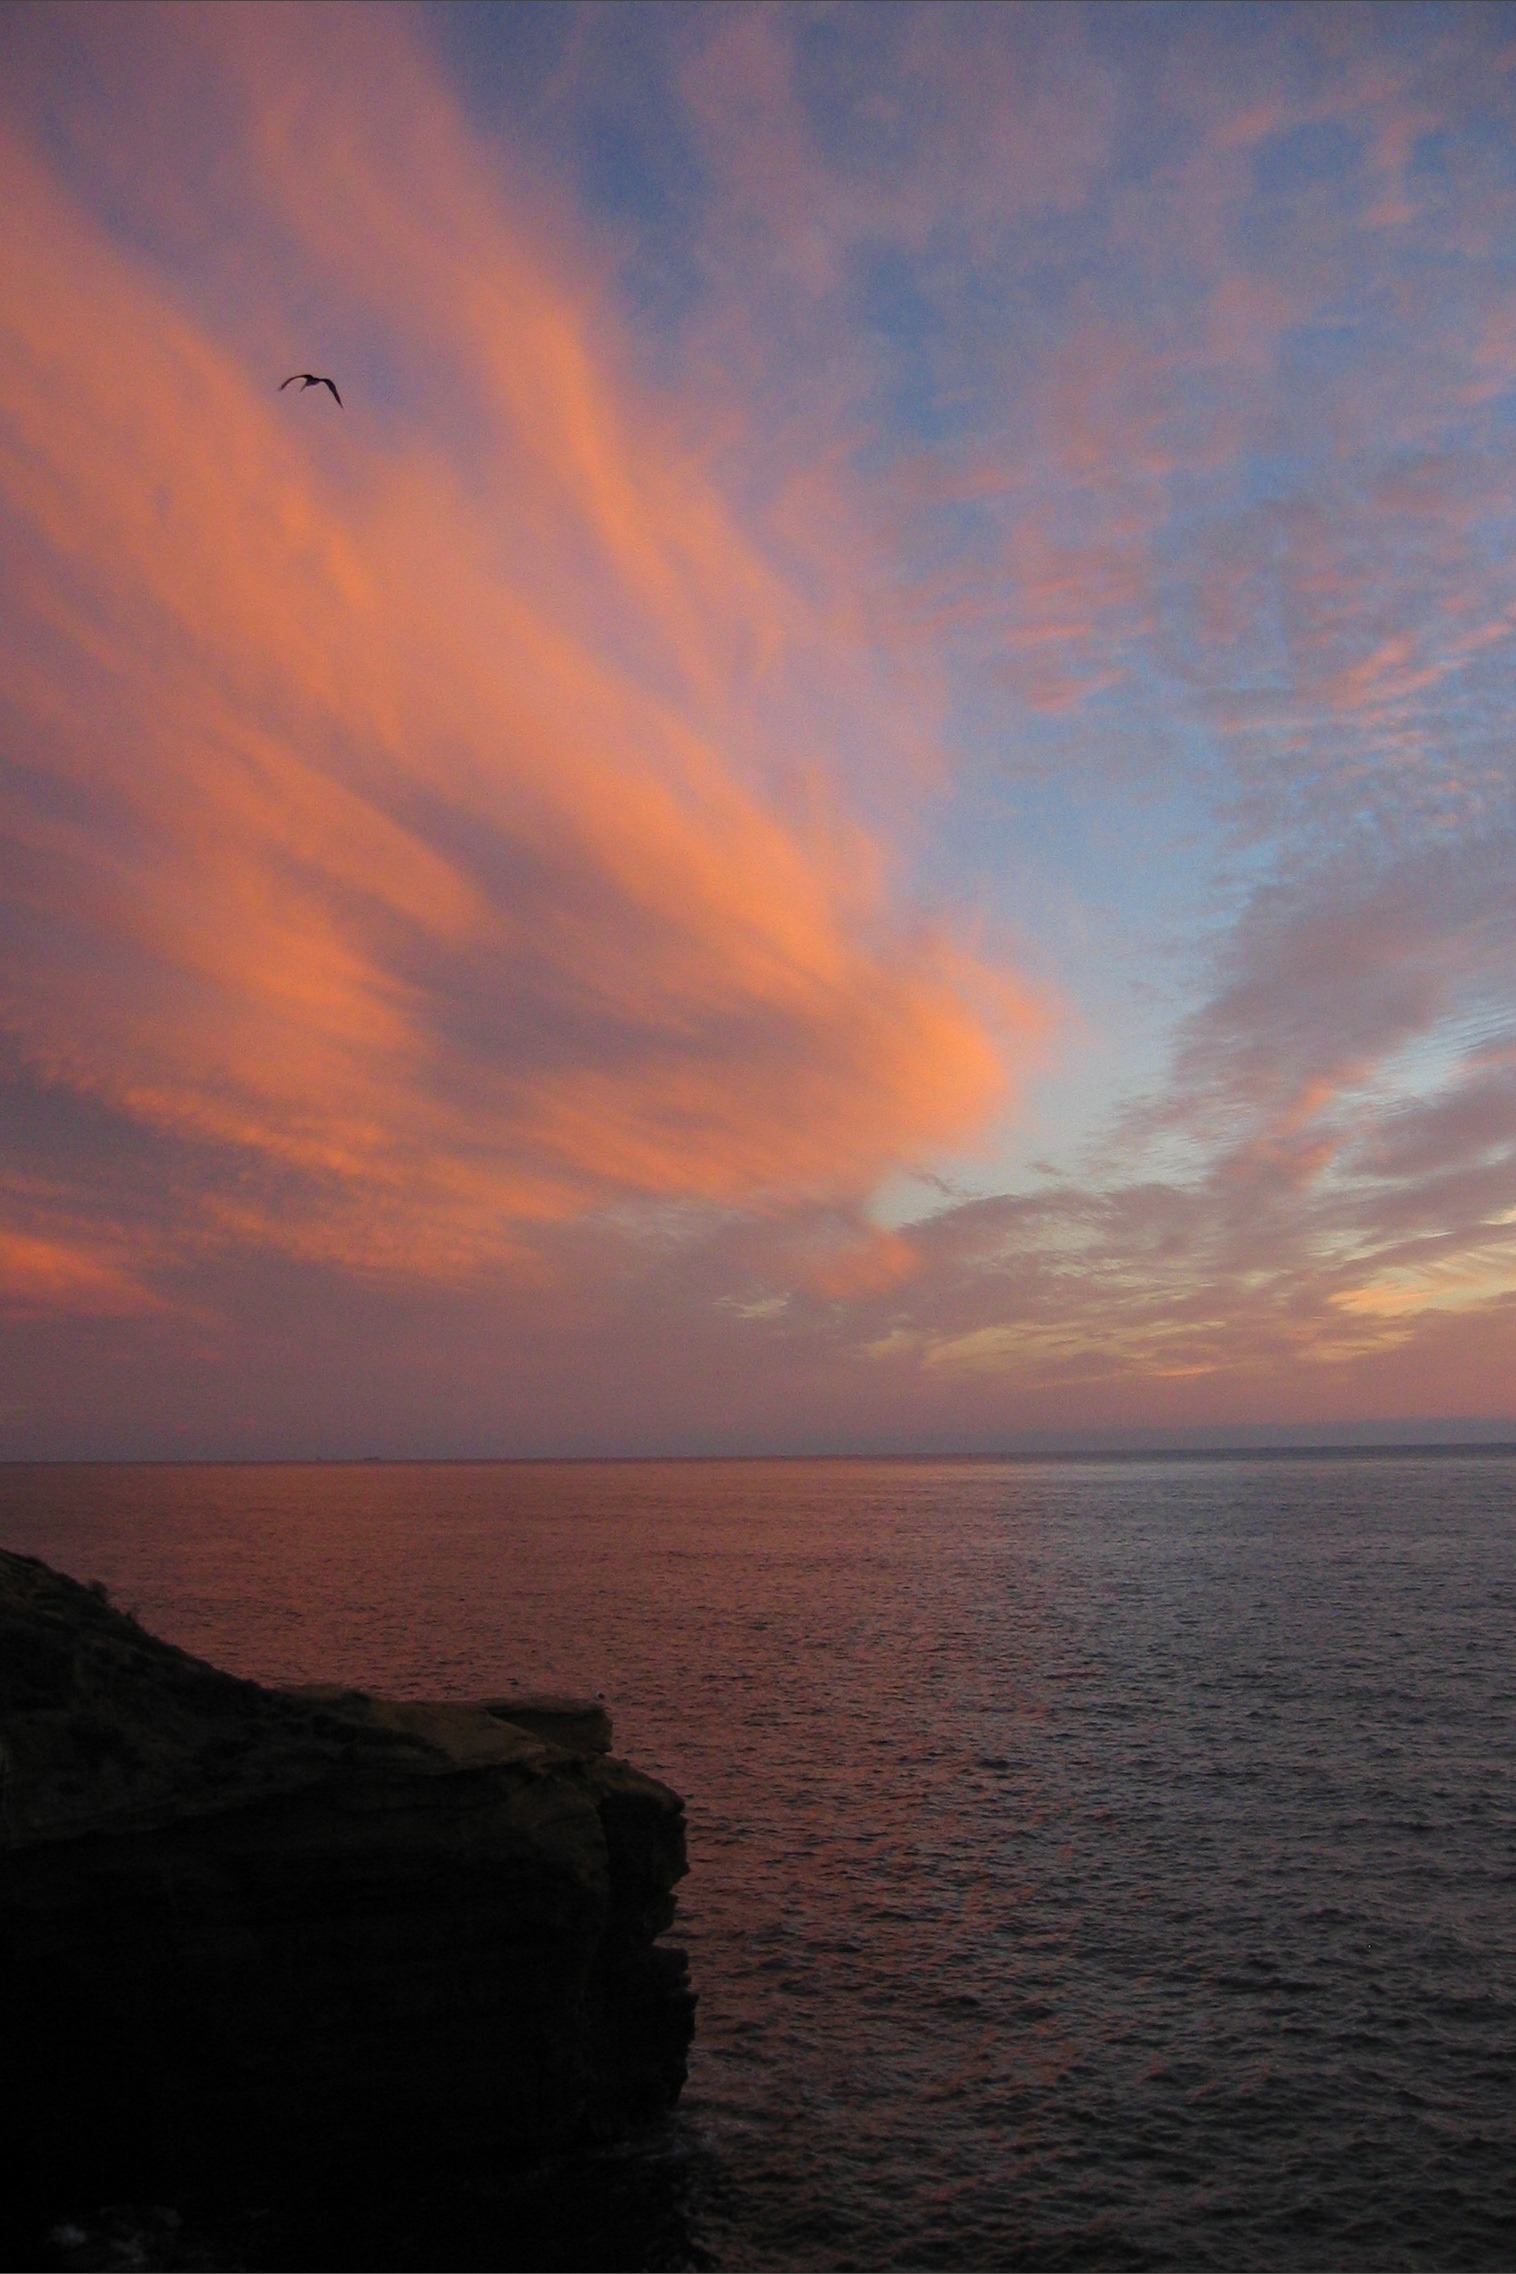
beach, sea, coast, water, nature, ocean, horizon, bird, cloud, sky, sun, sunrise, sunset, morning, shore, wave, dawn, tide, seagull, shoreline, dusk, evening, bay, pink, waves, seagulls, pacific, afterglow, wind wave